Dun Darach

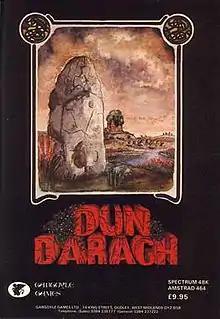

Dun Darach is an action-adventure game developed and published in 1985 by Gargoyle Games for the ZX Spectrum and Amstrad CPC computers. It is a prequel to the 1984 game "Tir Na Nog". The plot has Celtic hero Cuchulainn on a search to find his companion Lóeg in the mysterious city of Dun Darach. Inspiration for the game came from the works of Fritz Leiber and Michael Moorcock.